Bristol Cathedral

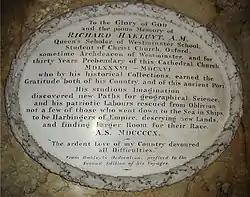
Richard Hakluyt's memorial

Unlike many English Gothic cathedrals, Bristol's west facade has a rose window above the central doorway. The details, however, are clearly English, owing much to the Early English Gothic at Wells Cathedral and the Decorated Gothic at York Minster with a French Rayonnant style.